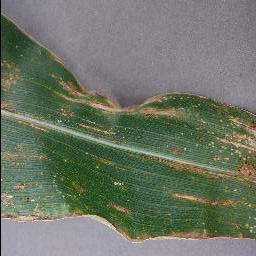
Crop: corn
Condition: (maize)_cercospora_spot_gray_spot